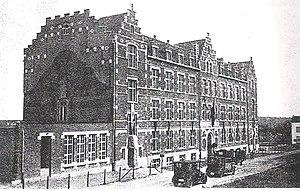
Façade de l'Institut Saint-Georges en 1925
L’Institut Don Bosco Woluwe-Saint-Pierre est un établissement d’enseignement secondaire technique et professionnel situé à Woluwe-Saint-Pierre, Bruxelles, en Belgique. Il fait partie des nombreuses œuvres de Don Bosco qui essaiment peu de temps après l’arrivée des salésiens en Belgique à la fin du XIXᵉ siècle.